Tiago Djaló

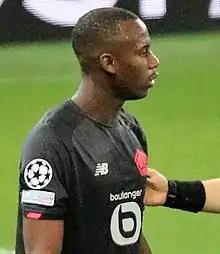
Djaló with Lille in 2021

Tiago Emanuel Embaló Djaló (9 April 2000) is a Portuguese professional footballer who plays as a centre-back for club Juventus and the Portugal national team.